Courtney Barnett

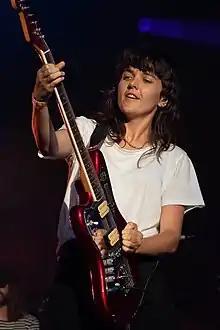
Barnett performing in February 2019

Courtney Melba Barnett (born 3 November 1987) is an Australian singer, songwriter, and musician. Known for her deadpan singing style and witty, rambling lyrics, she attracted attention with the release of her debut EP "I've Got a Friend Called Emily Ferris" in 2012. International interest came with the release of her EP "" in 2013.